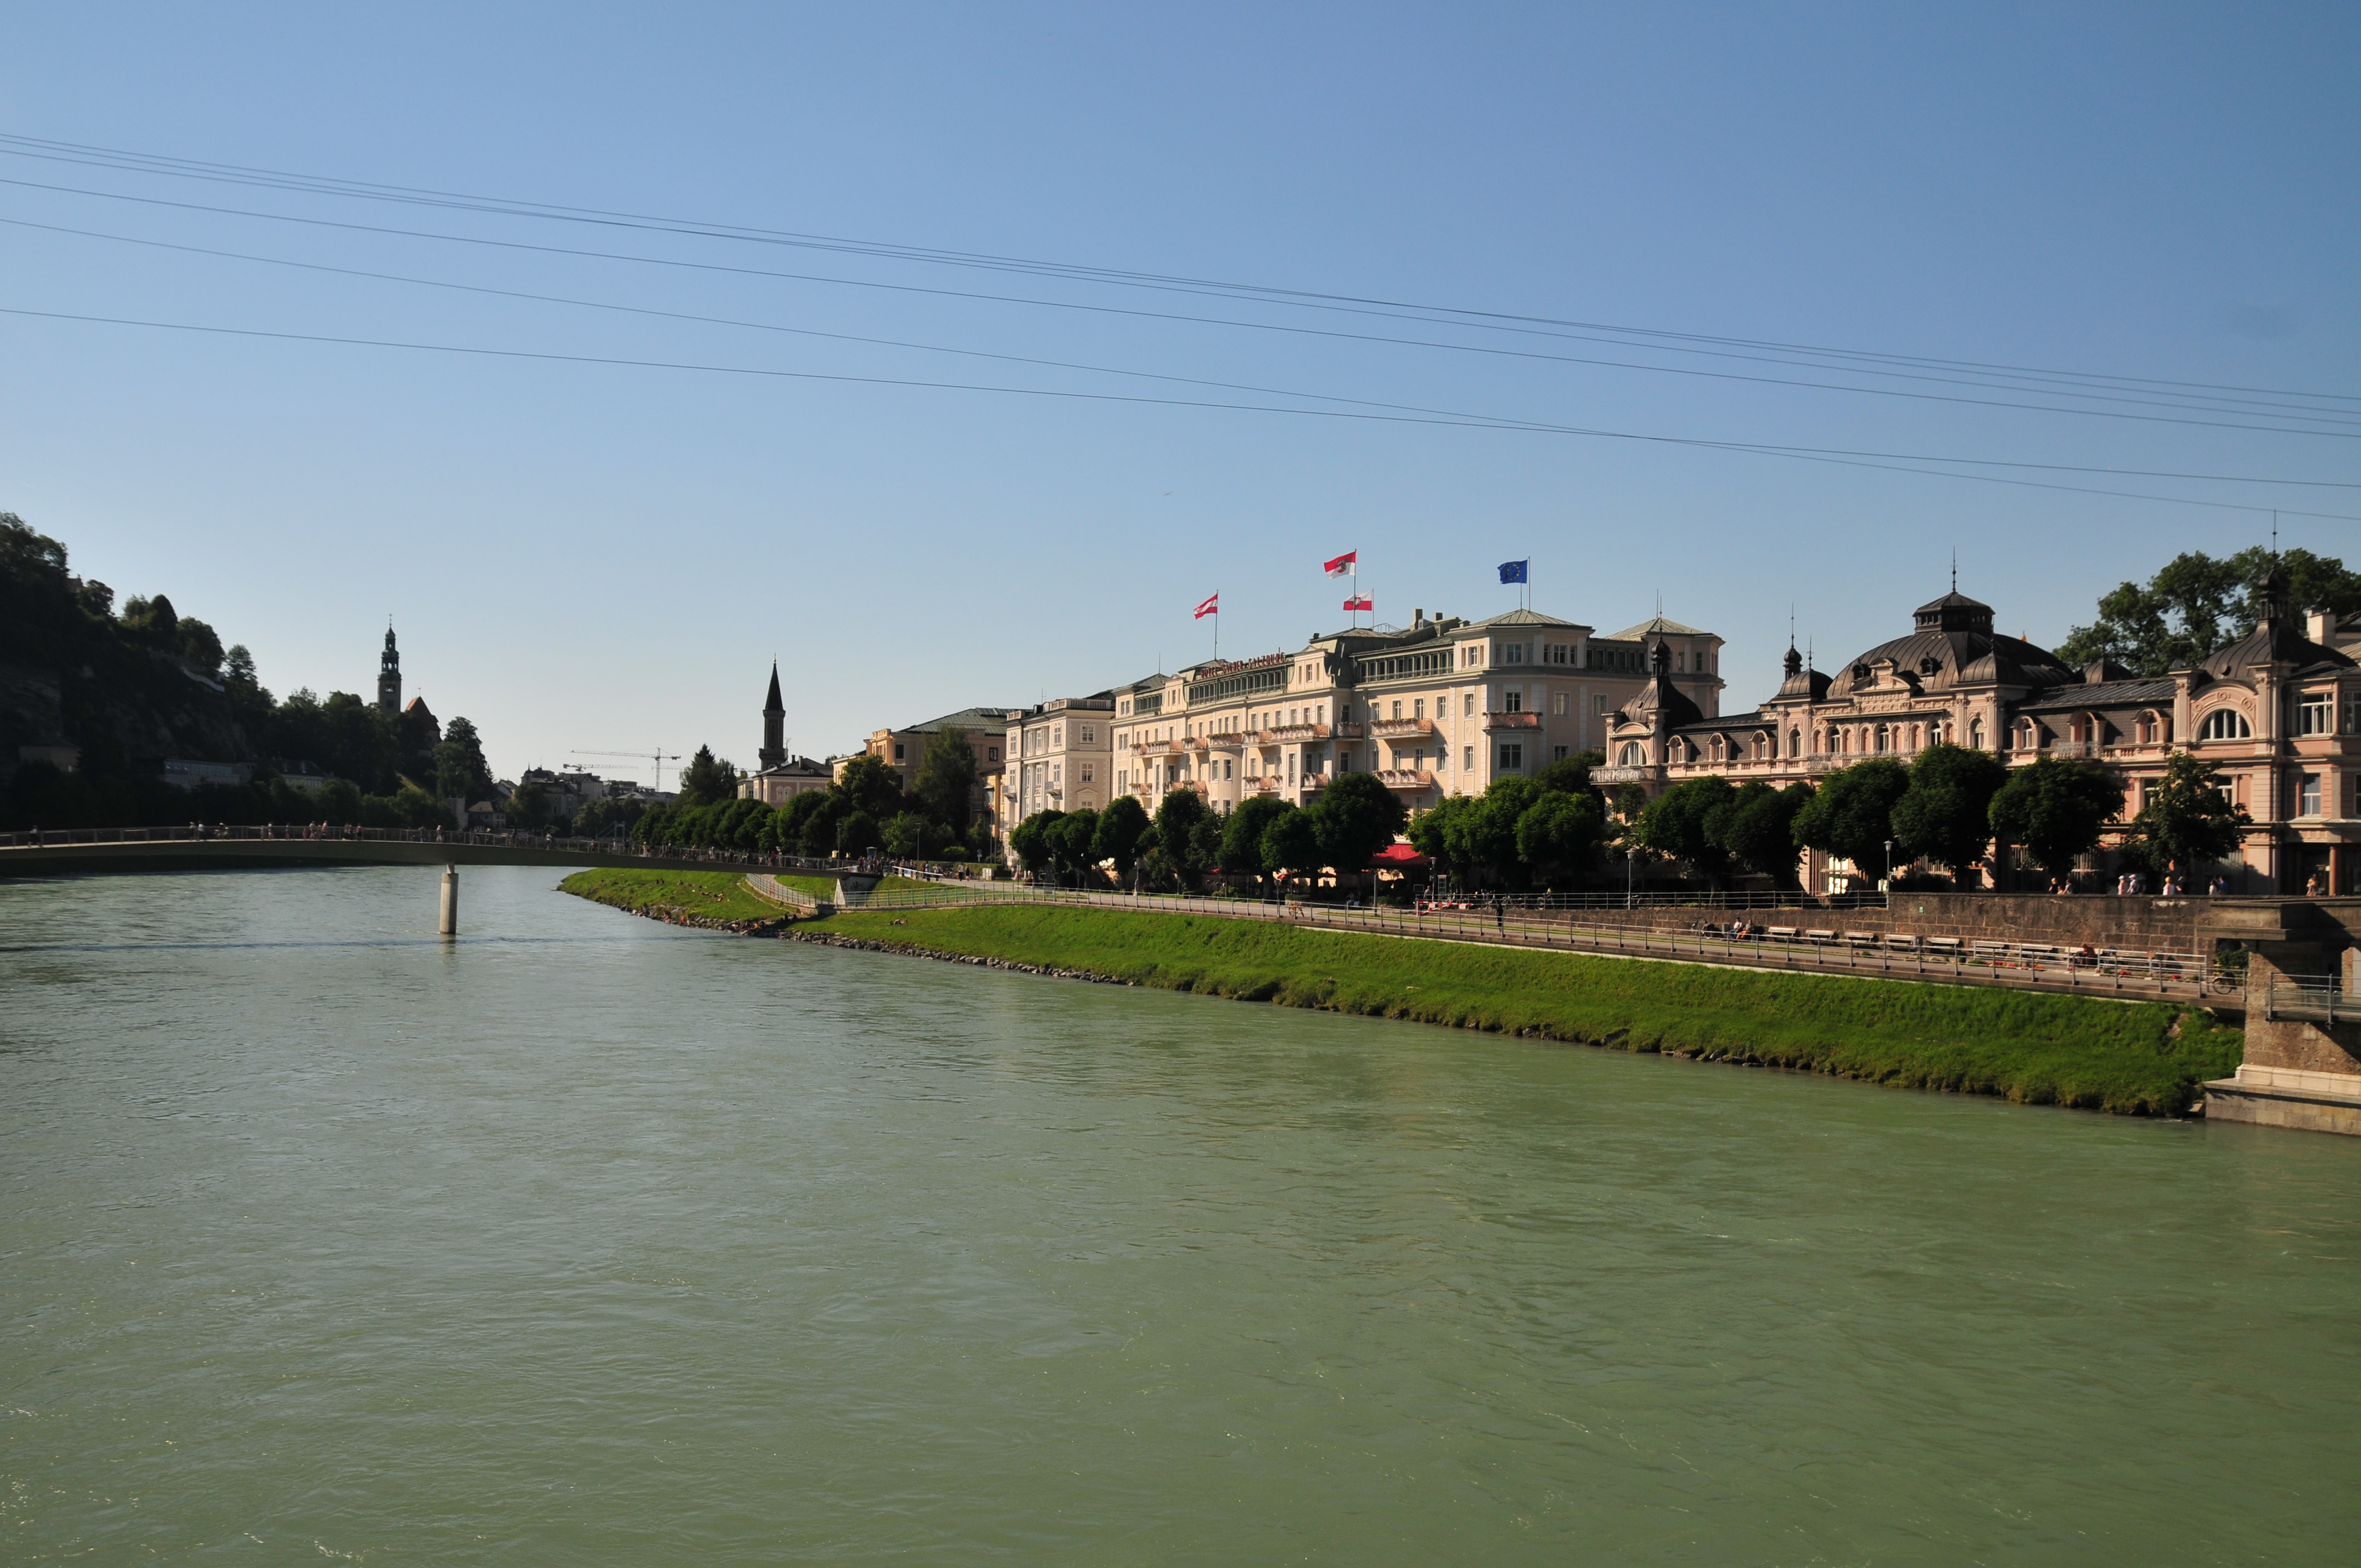
sea, water, town, river, canal, panorama, vacation, reflection, reservoir, nikon, tourism, waterway, body of water, salzburg, d300, salisburgo, landform, geographical feature